Kenjiro Jitsui

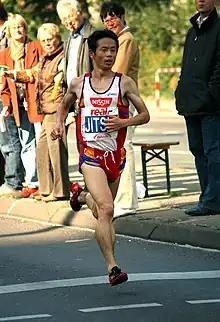
Kenjiro Jitsui in 2008

Kenjiro Jitsui (born 16 December 1968) is a Japanese long-distance runner. He competed in the men's marathon at the 1996 Summer Olympics.